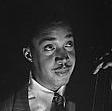
Age: 31